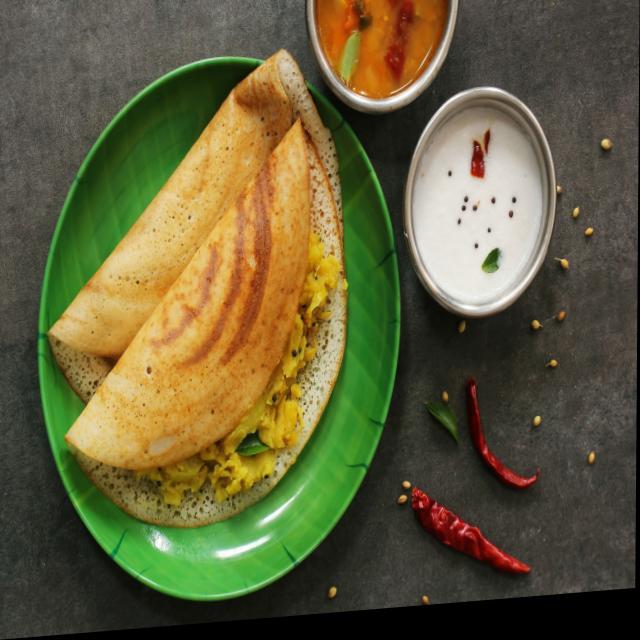
Dish: masala_dosa